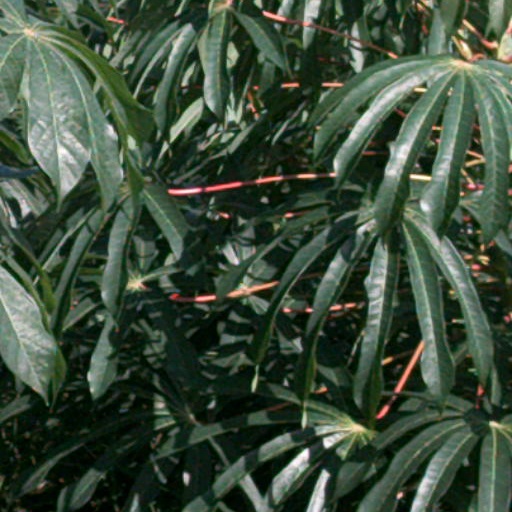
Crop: cassava